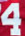
Number: 4